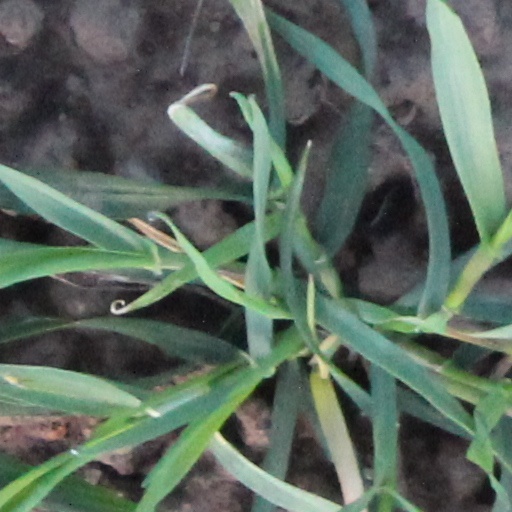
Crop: wheat